Locked Down (film)

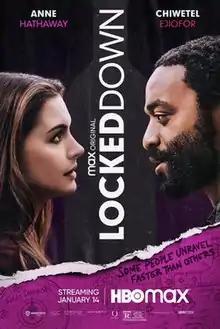
Original release poster

Locked Down is a 2021 romantic comedy heist film directed by Doug Liman and written by Steven Knight. The film stars Anne Hathaway and Chiwetel Ejiofor, with Stephen Merchant, Mindy Kaling, Lucy Boynton, Mark Gatiss, Claes Bang, Ben Stiller, and Ben Kingsley in supporting roles.